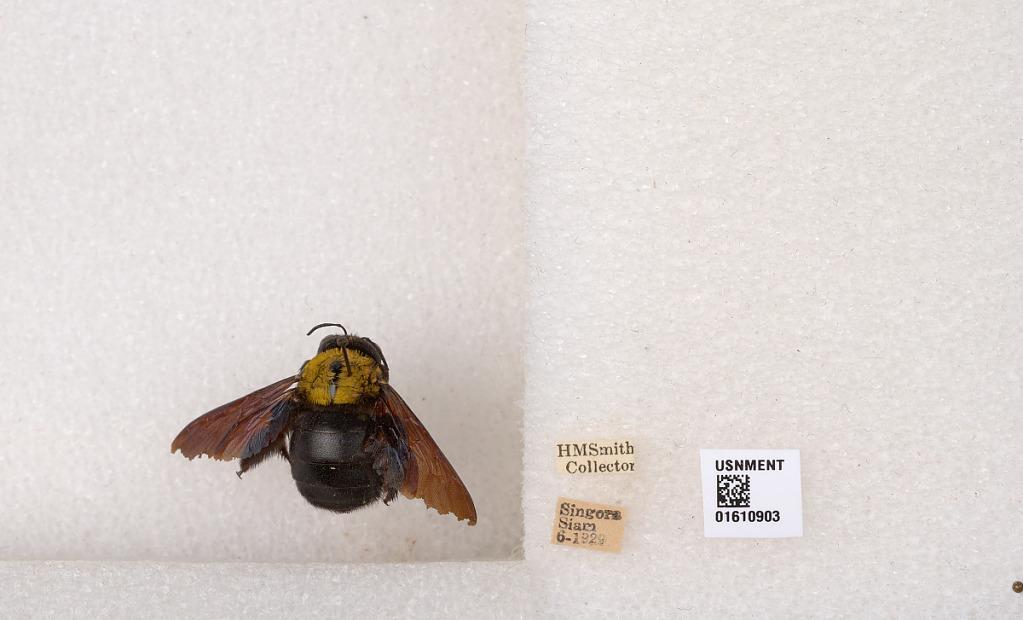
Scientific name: Xylocopa (Koptortosoma) aestuans (Linnaeus)
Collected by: H. Smith
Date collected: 1929-6-1
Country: Thailand
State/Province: Songkhla
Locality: Singora
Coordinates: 7.20476, 100.598